List of coin hoards in China

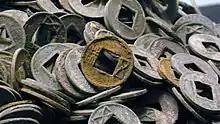
A large number of Wu Zhu (五銖) cash coins on display at the "Dazzling Life: Archaeological Finds of the Marquis of Haihun State in Han Dynasty. March 2, 2016 to June 2, 2016." (五色炫耀——南昌汉代海昏侯国考古成果展。2016年3月2日至6月2日，首都博物馆。) exhibition at the Capital Museum, Beijing.

The list of coin hoards in China lists significant archaeological hoards of coins, other types of coinages (e.g. sycees) or objects related to coins discovered in China (the People's Republic of China in Mainland China, Hong Kong, Macau, and the Free area of the Republic of China, e.g. Taiwan). The history of Chinese currency dates back as early as the Spring and Autumn period (770–476 BCE), and the earliest coinages took the form of imitations of the cowrie shells that were used in ceremonial exchanges. During the Warring States period new forms of currency such as the spade money, knife money, and round copper-alloy coins were introduced (further reading: Zhou dynasty coinage and Ancient Chinese coinage). After unification of China under the Qin dynasty in 221 BC the Ban Liang (半兩) cash coin became the standard coinage, under the Han dynasty the Wu Zhu (五銖) cash coins became the main currency of China until they were replaced with the Kaiyuan Tongbao (開元通寳) during the Tang dynasty, after which a large number of inscriptions were used on Chinese coinages. During the late nineteenth century China started producing its own machine-struck coinages.